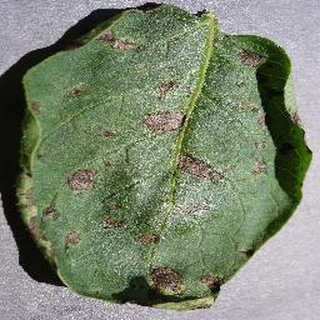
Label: potato_early_blight